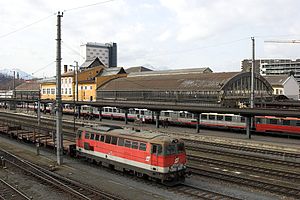
Salzburg Hauptbahnhof
Salzburg Hauptbahnhof med de gennemgående spor i forgrunden og rebroussementssporene i baggrunden under det runde glastag
Salzburg Hauptbahnhof er hovedbanegården i byen Salzburg i delstaten af samme navn i Østrig. Den udgør et vigtigt trafikknudepunkt i den vestlige del af Østrig, og før indførelsen af af EU's åbne grænser, fungerede banegården som grænsestation til Tyskland.